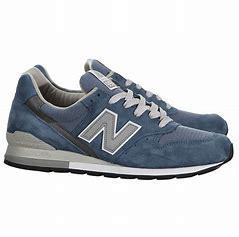
Brand: New
Model: Balance New Balance 996 Marathon